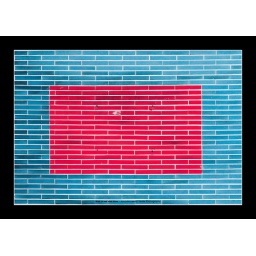
Wall in red and blue